3D printing

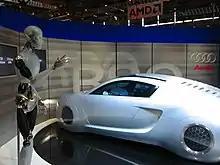
The Audi RSQ was made with rapid prototyping industrial KUKA robots.

3D printing or additive manufacturing has been used in manufacturing, medical, industry and sociocultural sectors (e.g. cultural heritage) to create successful commercial technology. More recently, 3D printing has also been used in the humanitarian and development sector to produce a range of medical items, prosthetics, spares and repairs. The earliest application of additive manufacturing was on the toolroom end of the manufacturing spectrum. For example, rapid prototyping was one of the earliest additive variants, and its mission was to reduce the lead time and cost of developing prototypes of new parts and devices, which was earlier only done with subtractive toolroom methods such as CNC milling, turning, and precision grinding. In the 2010s, additive manufacturing entered production to a much greater extent.